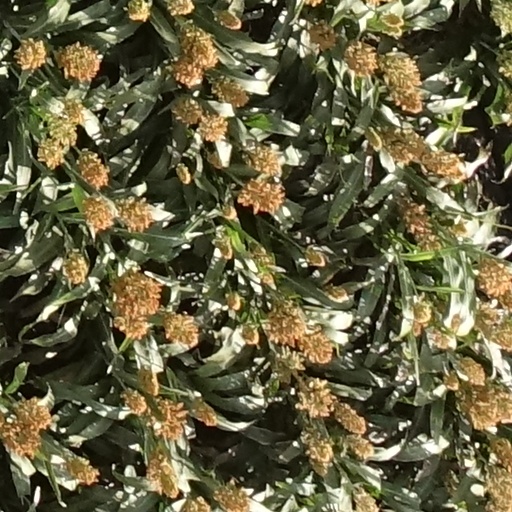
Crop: sorghum